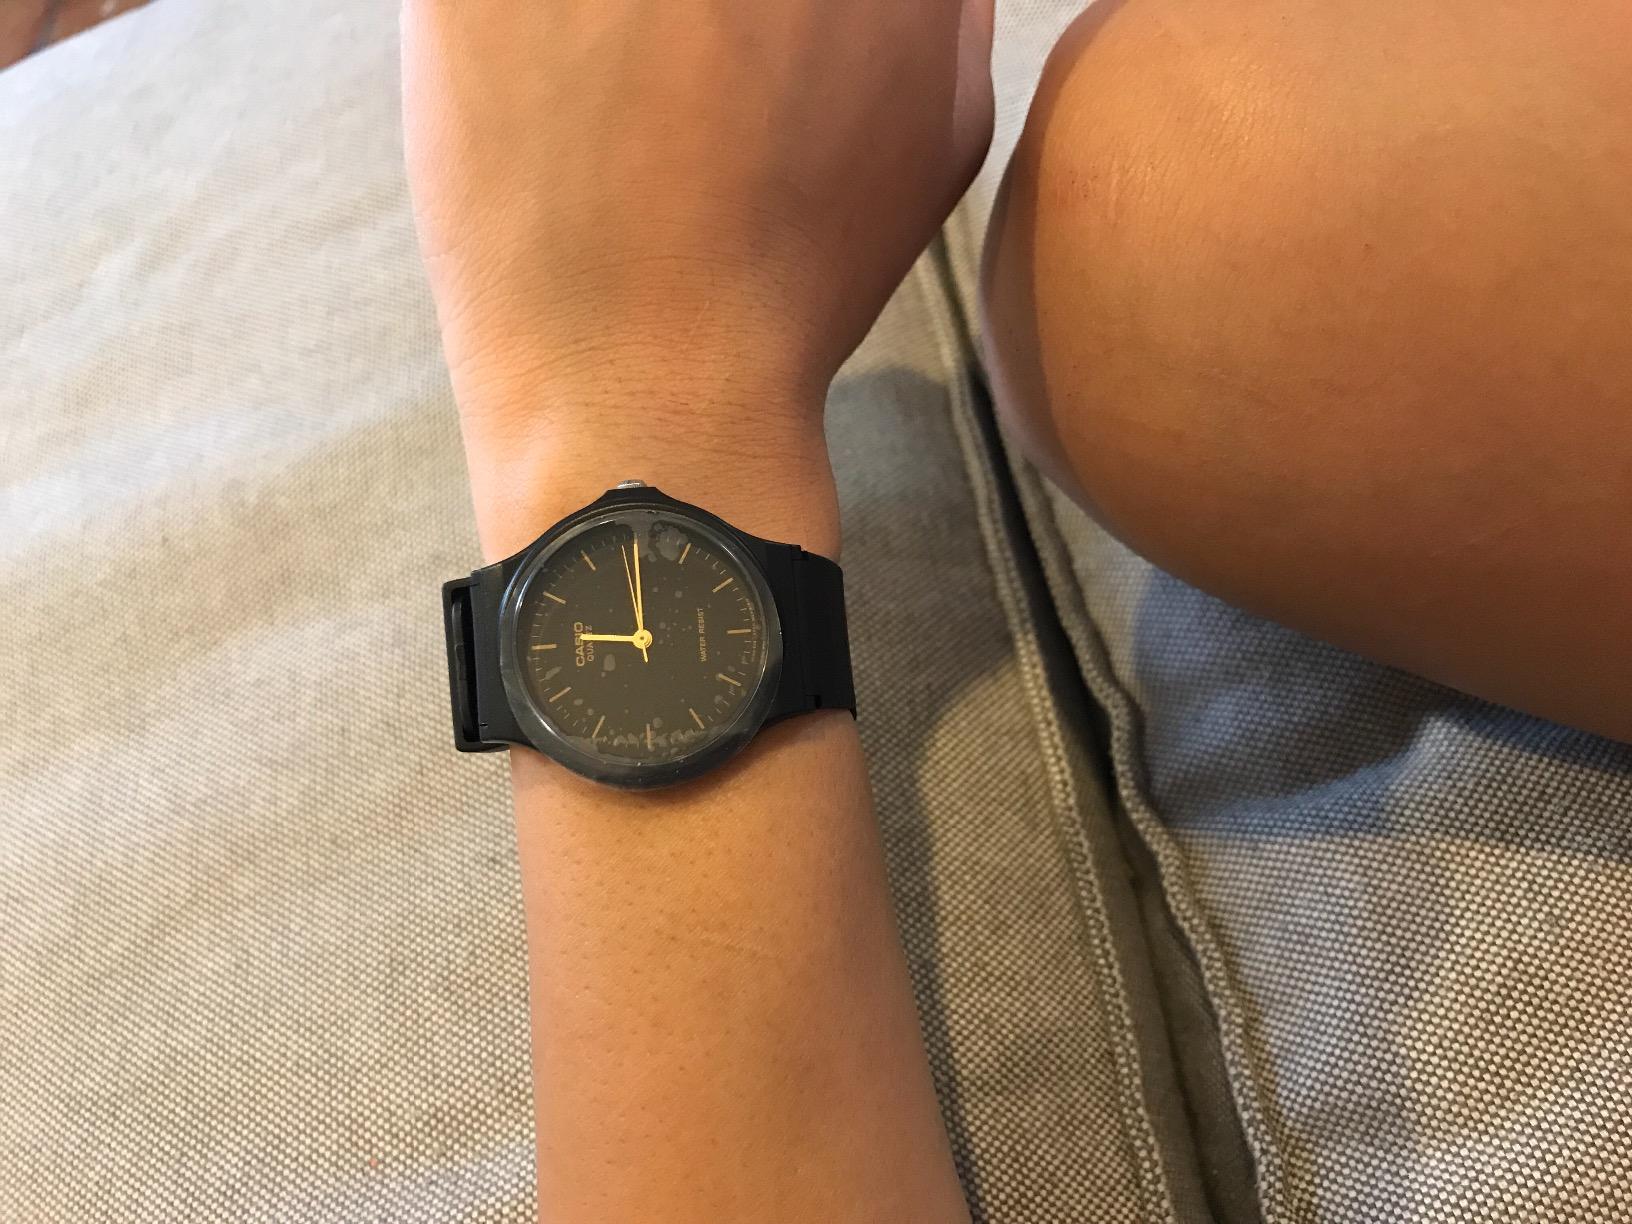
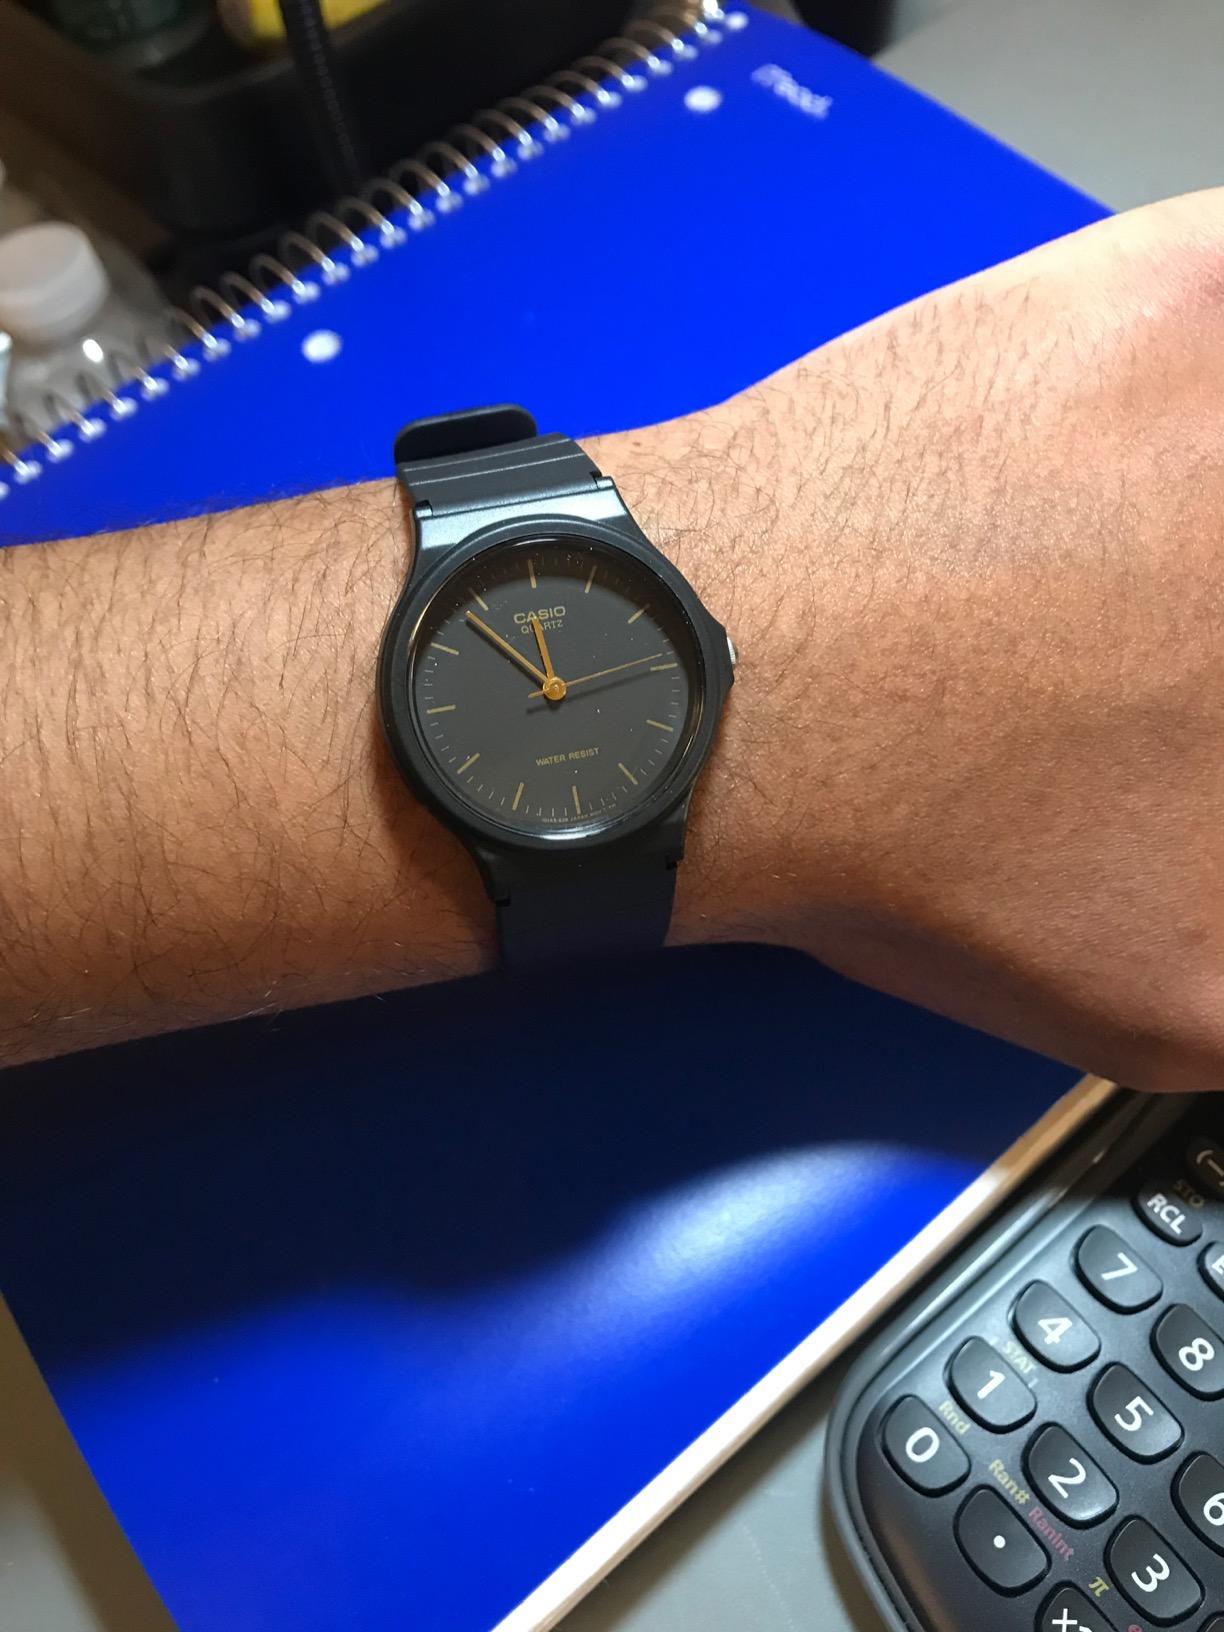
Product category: accessories_watch
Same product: yes